Aki Takajo

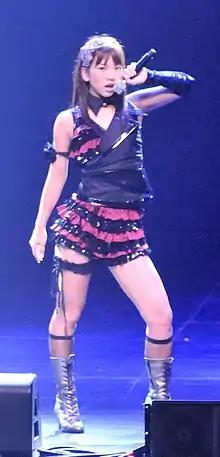
Takajo at J!-ENT Live, Los Angeles, in 2011

Takajo auditioned for AKB48 and was chosen in the group's sixth generation, also known as the third generation of Kenkyusei (trainees). She debuted on August 23, 2008, in the concert "Live DVD wa Derudarou kedo, Yappari Nama ni Kagiruze". On October 19, she substituted for Haruna Kojima on the Team A Fifth Stage, "Renai Kinshi Jorei". On December 29, Takajo was promoted to AKB48's Team A; she only spent 71 days from theater debut to full member, and it was the fastest promotion in AKB48 history at the time, until Rion Azuma from SKE48 was promoted in 2013.